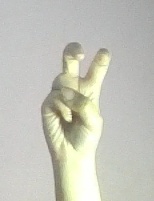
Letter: toot